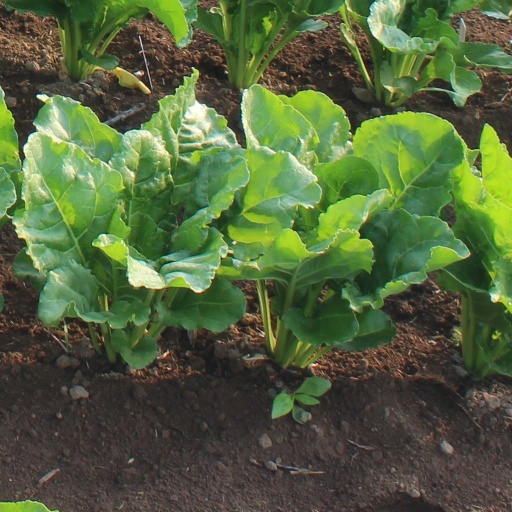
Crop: sugar beet